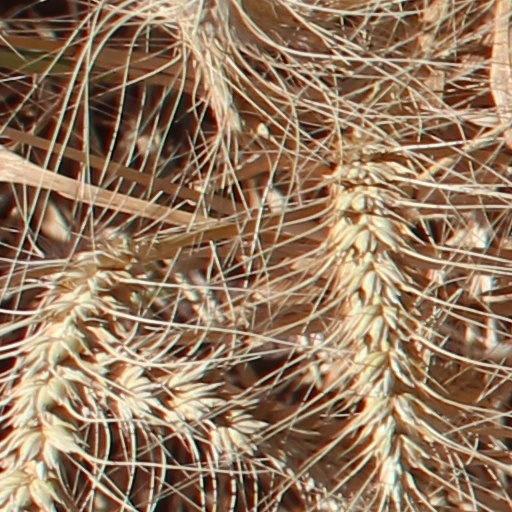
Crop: wheat